Kimtadi

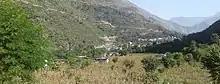
Kimtadi Village

Kimtadi (किम्तडी) is a village located in Mahakali municipality 5, Nepal. It mainly consists of Chhetri and Bahun caste.